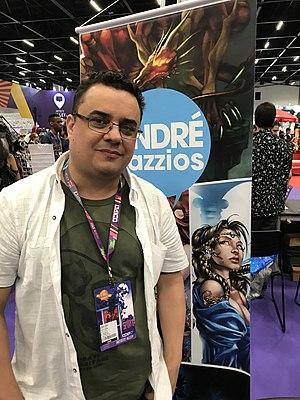
André Luiz da Silva Pereira, connu sous le nom d'André Vazzios est un coloriste, dessinateur de bande dessinée et architecte brésilien. Diplômé en architecture de l'Universidade Presbiteriana Mackenzie, il a commencé sa carrière en tant qu'illustrateur en 1995 à la maison d'édition Abril Jovem.